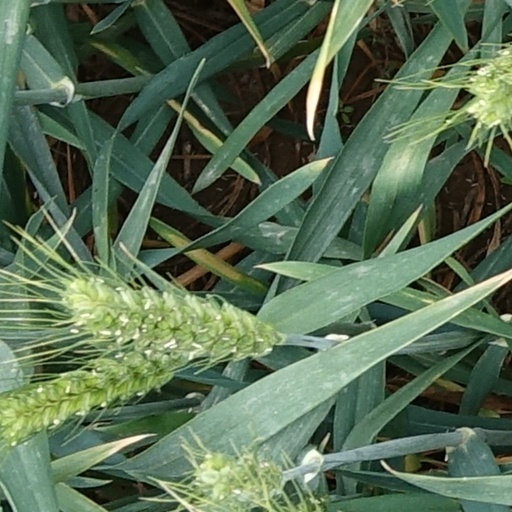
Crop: wheat